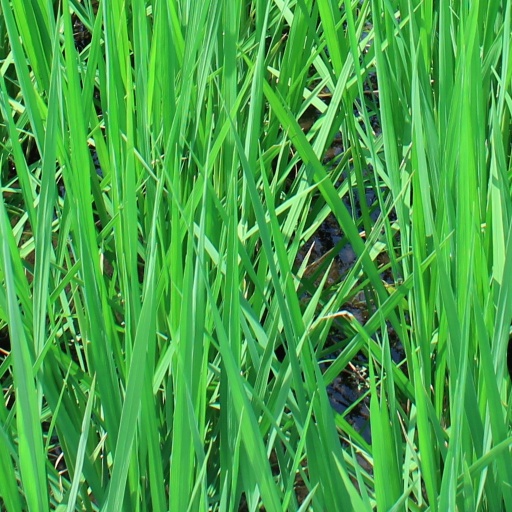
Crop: rice